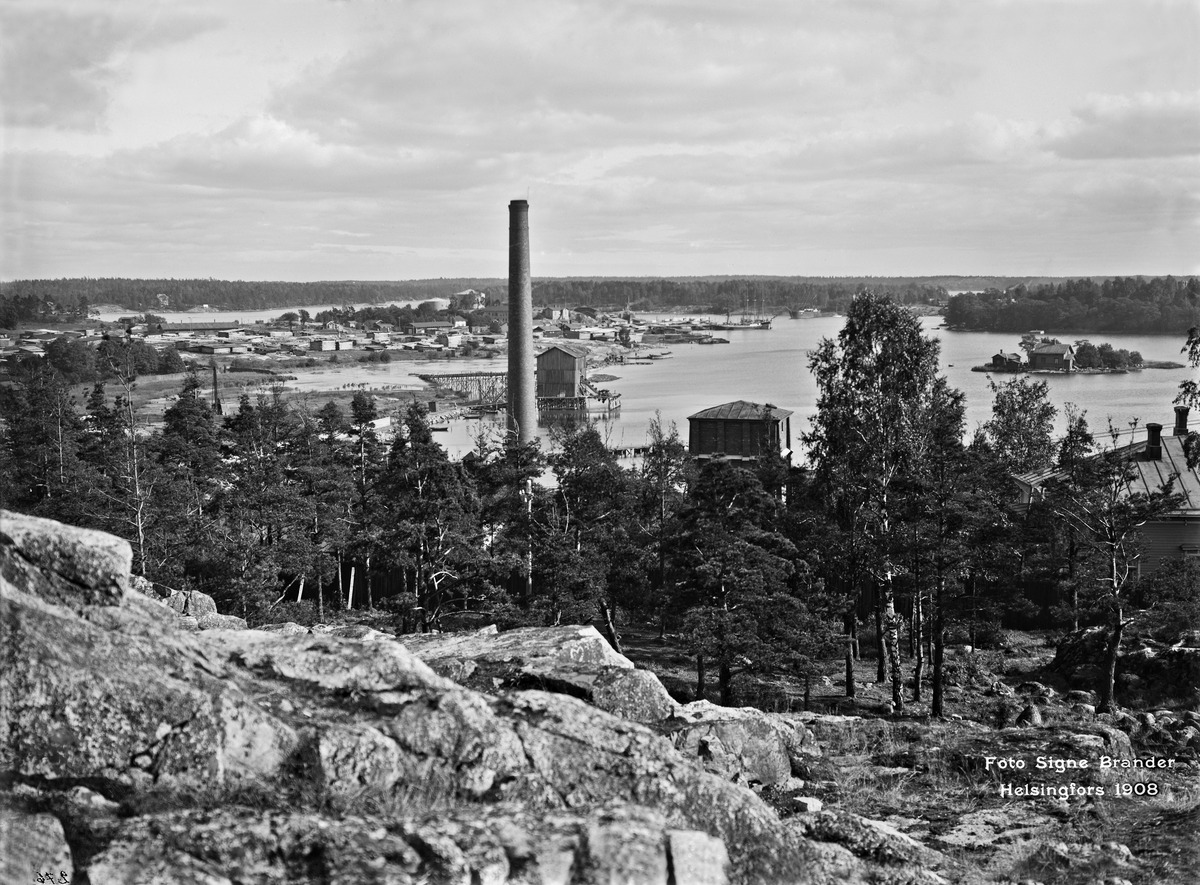
Näköala Vilhonvuorelta (nykyinen Katri Valan puisto) itäkaakkoon
sisällön kuvaus: Näköala Vilhonvuorelta (nykyinen Katri Valan puisto) itäkaakkoon. Vasemmalla Sörnäisten niemi. Oikealla Kana ja Sompasaari. Taustalla Mustikkamaa. mustavalkoinen
Kuvaaja: Brander, Signe, valokuvaaja
Ajankohta: kuvausaika 1908
Paikka: Suomi, Uusimaa, Helsinki, Sörnäinen Helsinki
Aiheet: vesialueet, satamat, laivat, saaret, teollisuusrakennukset, rakentamattomat alueet